Junior Eurovision Song Contest 2022

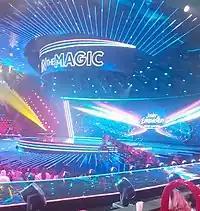
The stage of Junior Eurovision 2022

The contest took place at the Karen Demirchyan Sports and Concerts Complex in Yerevan, the capital and largest city of Armenia. The venue previously hosted the . It was also the third consecutive time the contest is held in a capital city. The budget for the event was, of which came from the Armenian government's emergency fund.